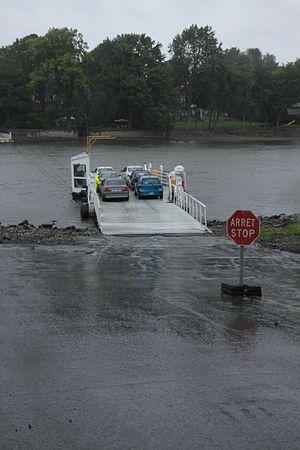
Traverse Laval-sur-le-Lac/Île-Bizard in Montréal